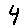
Label: 4